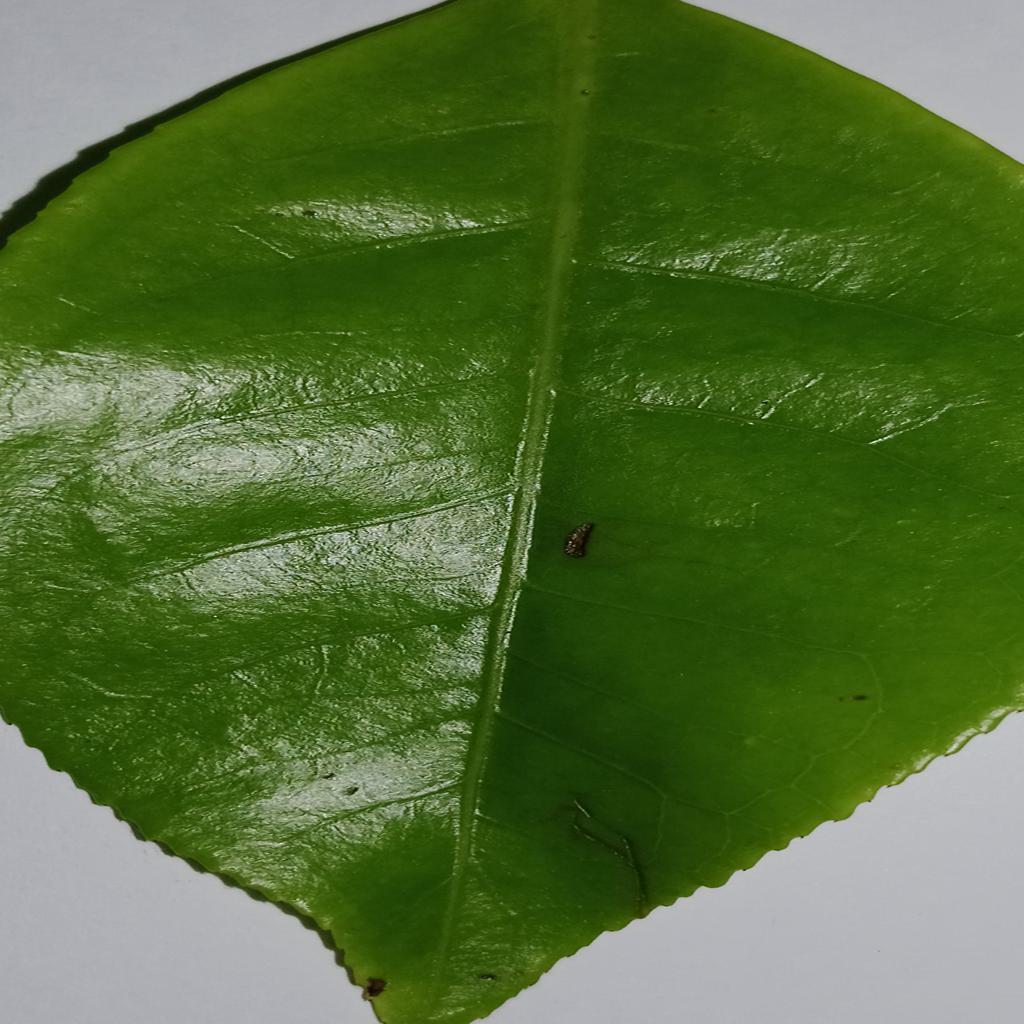
Label: Healthy